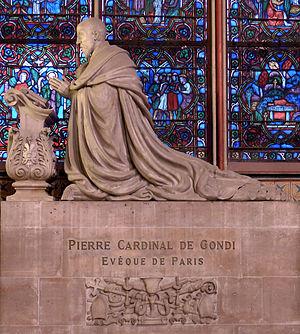
Orant de Pierre cardinal de Gondi dans la cathédrale Notre-Dame de Paris - Paris IV
Pierre de Gondi, né en 1533 à Lyon et mort le 17 février 1616 à Paris, dit le « cardinal de Retz », est un ecclésiastique français.